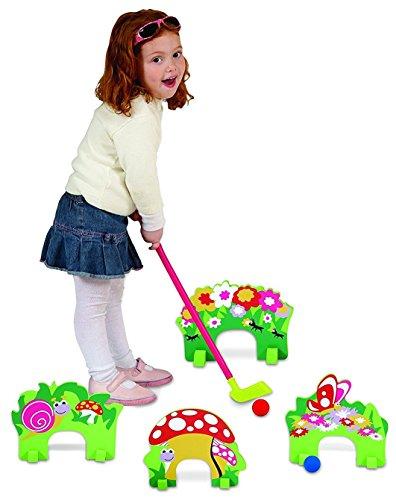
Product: Edushape Mini Golf Garden Party Game
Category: Toys & Games | Sports & Outdoor Play | Toy Sports | Toy Golf
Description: Visual Sensory Development.
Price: $33.99